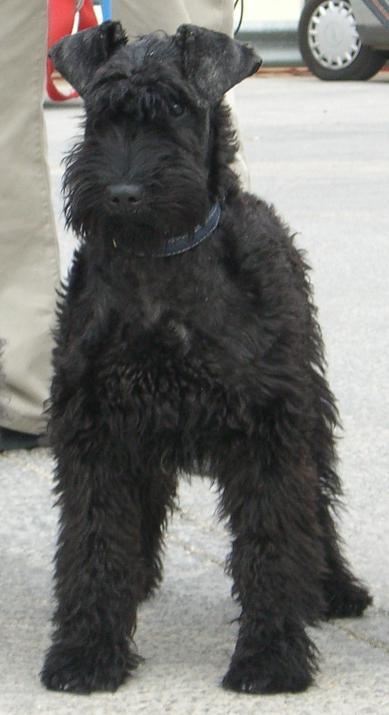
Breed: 229-n000087-Kerry_blue_terrier